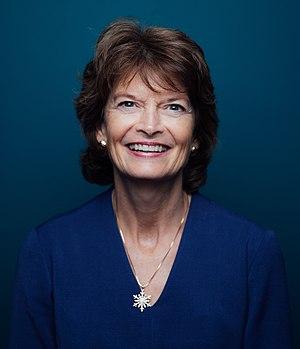
Les élections sénatoriales américaines de 2016 sont un ensemble d'élections qui se tiennent le 8 novembre 2016, dans le but de renouveler 34 sièges, dits de « classe 3 », des 100 sièges du Sénat des États-Unis, chambre haute du Congrès des États-Unis. Le mandat des sénateurs dure six ans, à compter du 3 janvier 2017 pour se terminer le 3 janvier 2023. À la veille des élections, 24 des 34 sièges en jeu sont détenus par les républicains contre 10 pour les démocrates.
Le Comité sur l'énergie et les ressources naturelles du Sénat des États-Unis est une commission permanente du Congrès qui se consacre aux questions énergétiques mais également à la politique territoriale.
Lisa Ann Murkowski, née le 22 mai 1957 à Ketchikan en Alaska, est une femme politique américaine, membre du Parti républicain. Elle est sénatrice au Congrès des États-Unis pour l'Alaska depuis 2002.